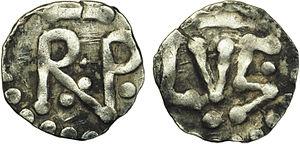
Nom de l'atelier
Lyon, du Haut Moyen Âge à l'an mil est une cité au poids politique encore notable, en tant que capitale du royaume burgonde, et à l'influence religieuse importante. Par la suite, sous la domination franque, son rôle se réduit, en même temps que sa population. La renaissance carolingienne touche la cité par l'entremise d'Agobard et Leidrade.
Les Carolingiens forment une dynastie de rois francs qui régnèrent sur l'Europe occidentale de 751 jusqu'au Xᵉ siècle.
Pépin III, dit « le Bref », né en 714, et mort le 24 septembre 768 à Saint-Denis, près de Paris, est roi des Francs de 751 à 768. Issu de la famille noble franque que l'on appellera les Pippinides, maires du palais de père en fils et véritables détenteurs du pouvoir sous les derniers Mérovingiens, il sera le premier maire du palais à être proclamé roi, en renvoyant au monastère le dernier roi mérovingien Childéric III, créant ainsi une dynastie, les Carolingiens. Il est le fils de Charles Martel et le père de Charlemagne.